Girolamo Zulian

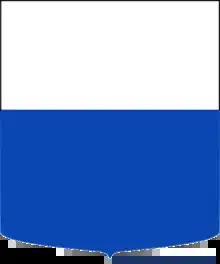
Arms of Zulian

"Cavaliere" Girolamo Zulian (1730 – 1795) was a Venetian nobleman, ambassador, patron of the arts, art collector and "Senatore Amplissimo". A member of the House of Zulian, he is best known for his leading art collection and for being one of the earliest patrons of Canova, a great friend of his, from whom he commissioned the Theseus and the Minotaur in 1781, while serving as ambassador to Rome. Zulian is credited as having played a fundamental role in Canova's rise to fame.